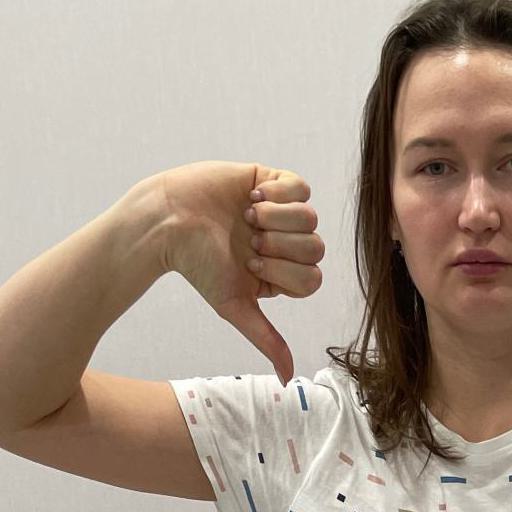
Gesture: dislike